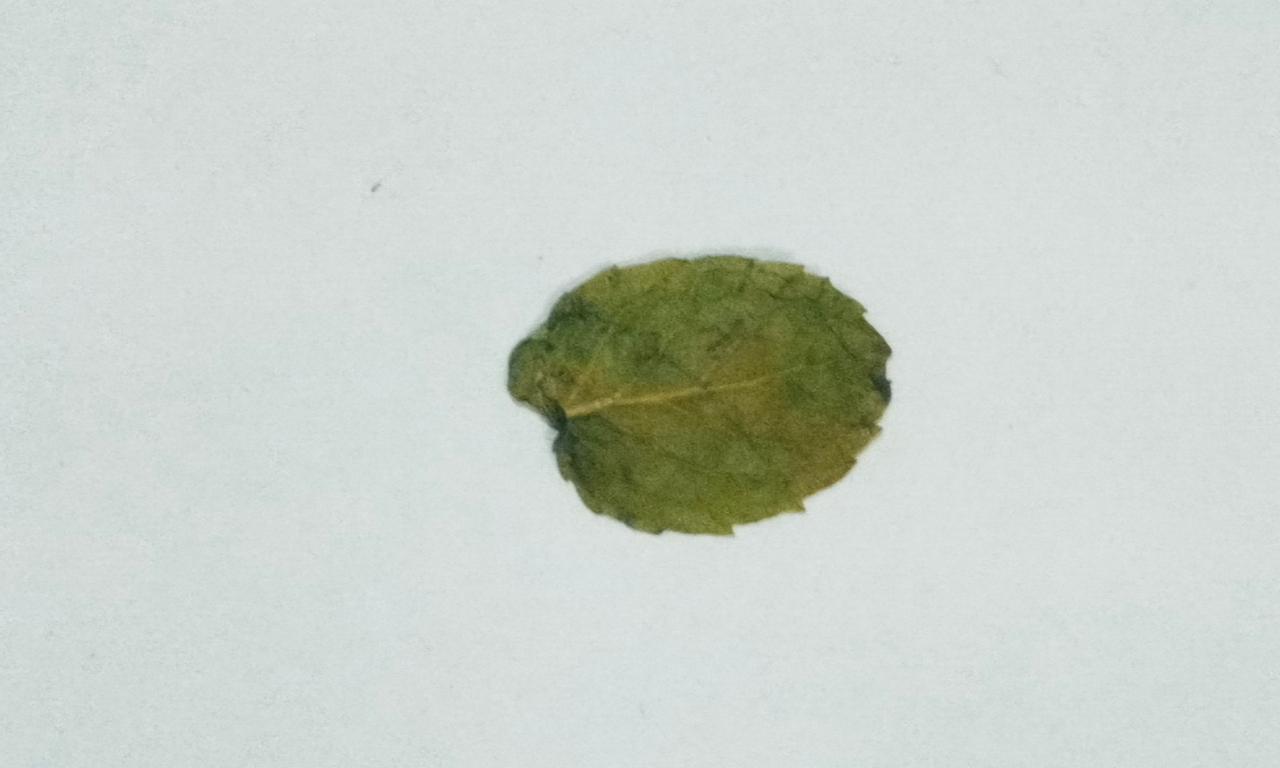
Label: Dried